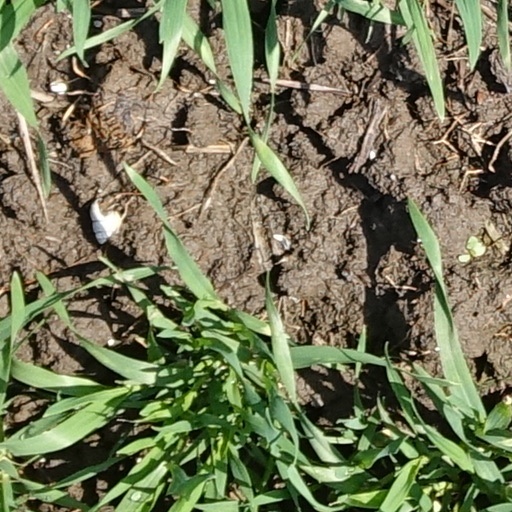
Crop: wheat